Wanne-Herner Eisenbahn und Hafen

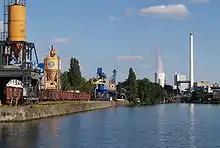
Wanne westhafen port. The Blue anchor logo on the yellow silos are the company logo (and colours) of the WHE

In the 2000s the companies primary business is still the transportation and handling of coal, along with ISO containers and other bulk products.